James Vandenberg

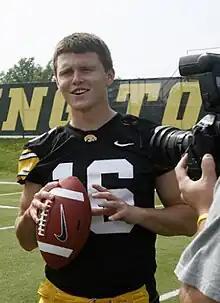
Vandenberg with the Iowa Hawkeyes in 2009

James Vandenberg (born November 24, 1989) is a former American football quarterback. He was signed as an undrafted free agent by the Minnesota Vikings in 2013. He played college football at Iowa.